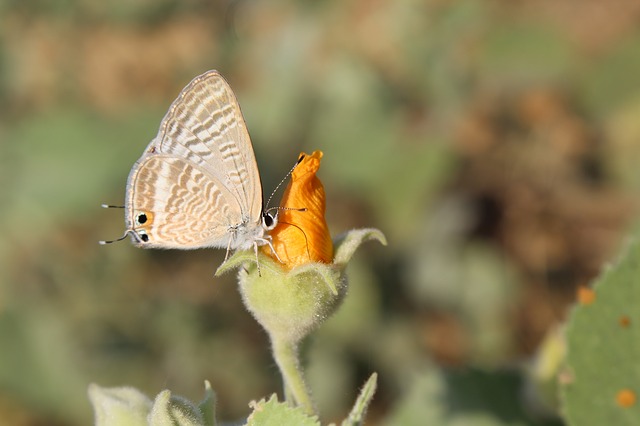
Label: farfalla